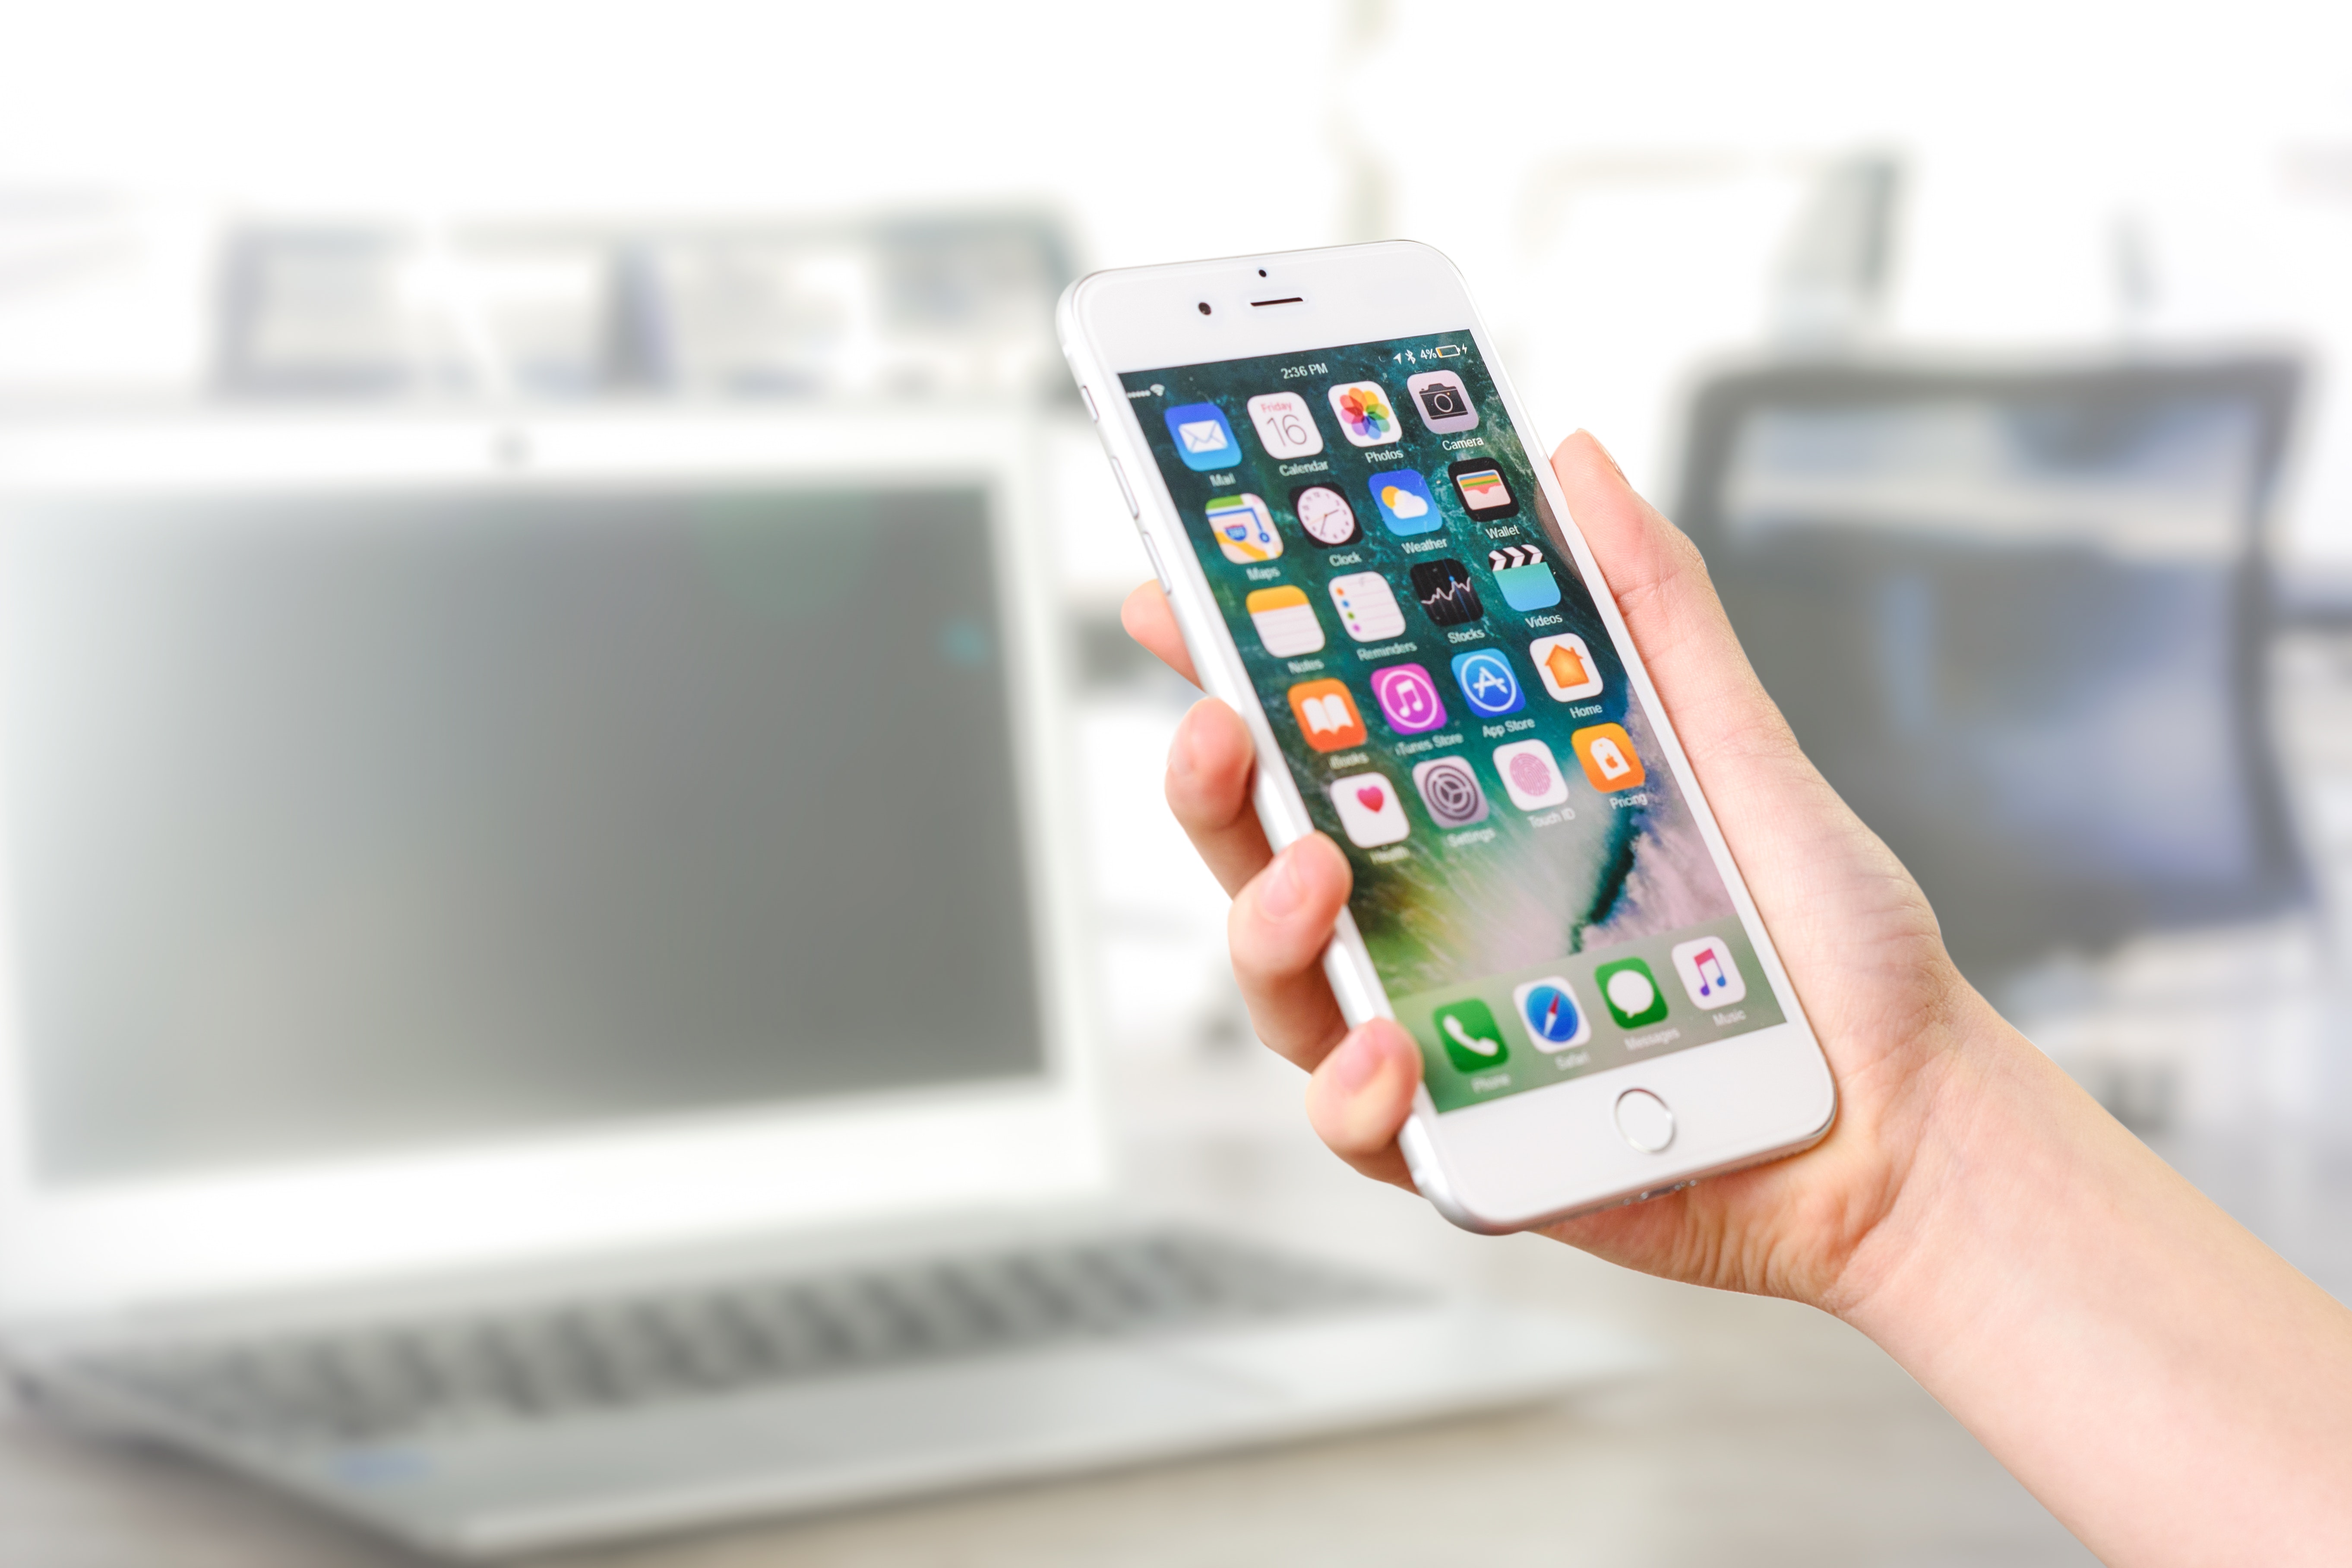
gadget, mobile phone, communication device, electronic device, portable communications device, technology, smartphone, feature phone, hand, iphone, multimedia, electronics, telephone, mobile device, cellular network